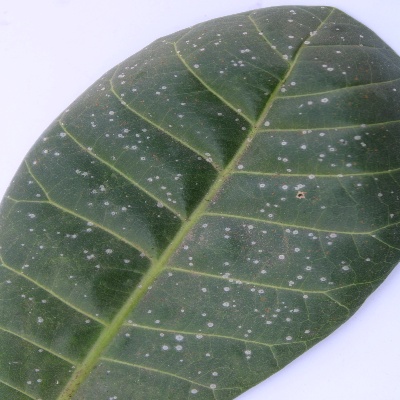
Crop: Cashew
Condition: red rust